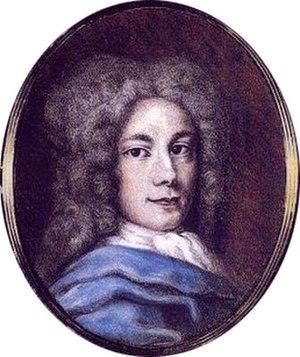
Rinaldo est un opéra de Georg Friedrich Haendel, créé le 24 février 1711 au Queen's Theatre de Londres.
Georg Friedrich Haendel [ˈɡeːɔʁk ˈfʁiːdʁɪç ˈhɛndəl] ou Georg Friederich Händel est un compositeur allemand, devenu sujet anglais, né le 23 février 1685 à Halle-sur-Saale et mort le 14 avril 1759 à Westminster.